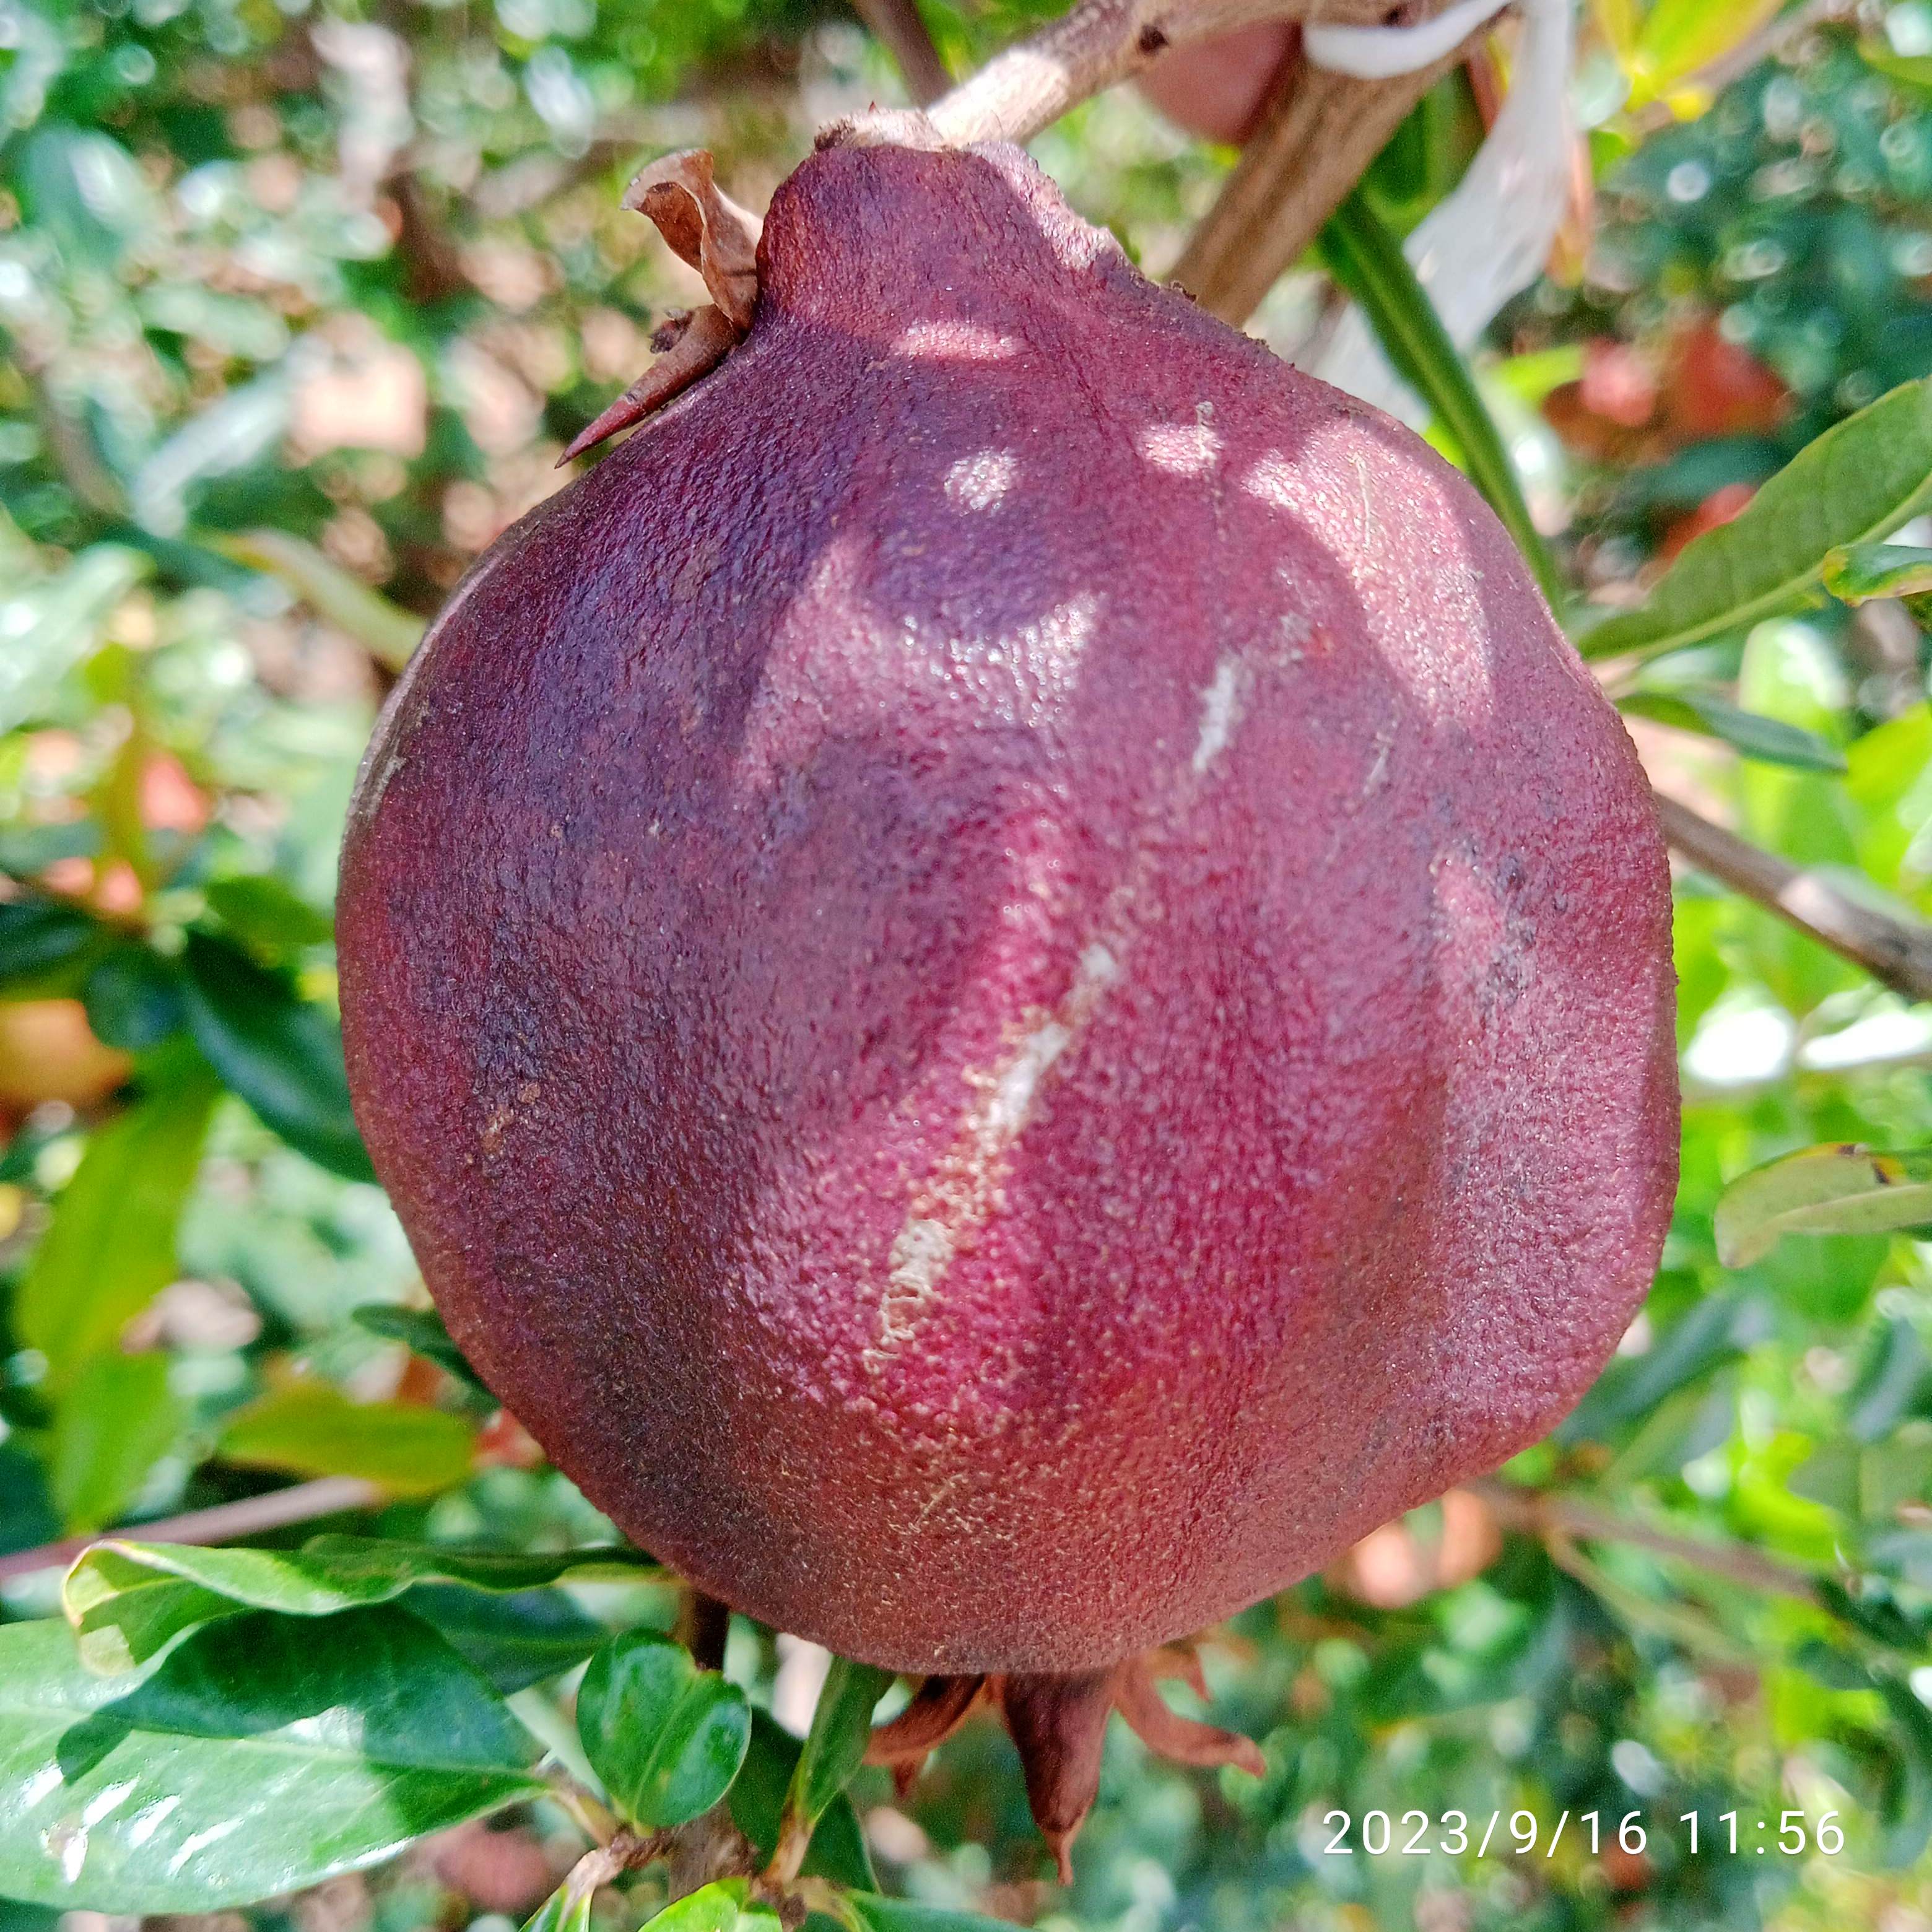
Label: Alternaria